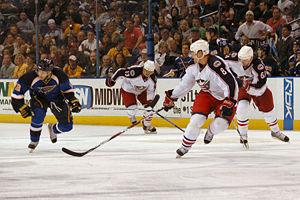
Lee Stempniak est un joueur professionnel américain de hockey sur glace.